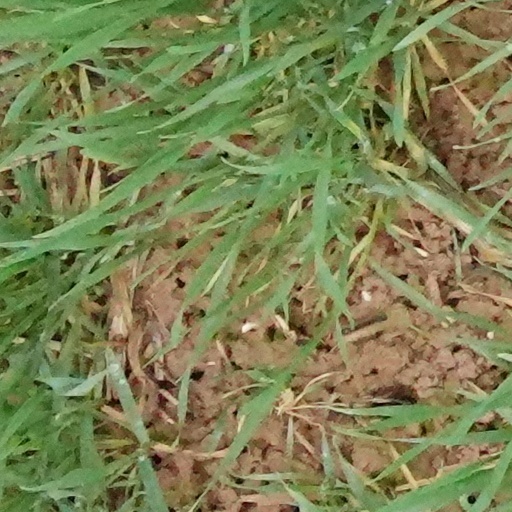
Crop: wheat